A Shropshire Lad

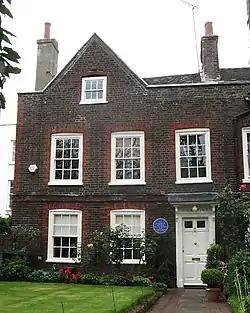
Byron Cottage in Highgate, where Housman wrote "A Shropshire Lad"

Housman is said originally to have titled his book "The Poems of Terence Hearsay", referring to a character there, but changed the title to "A Shropshire Lad" at the suggestion of a colleague in the British Museum. A friend of his remembered otherwise, however, and claimed that "A Shropshire Lad" was always Housman's choice of title. He had more than a year to think about it, since most of the poems he chose to include in his collection were written in 1895, while he was living at Byron Cottage in Highgate. The book was published the following year, partly at the author's expense, after it had already been rejected by one publisher.